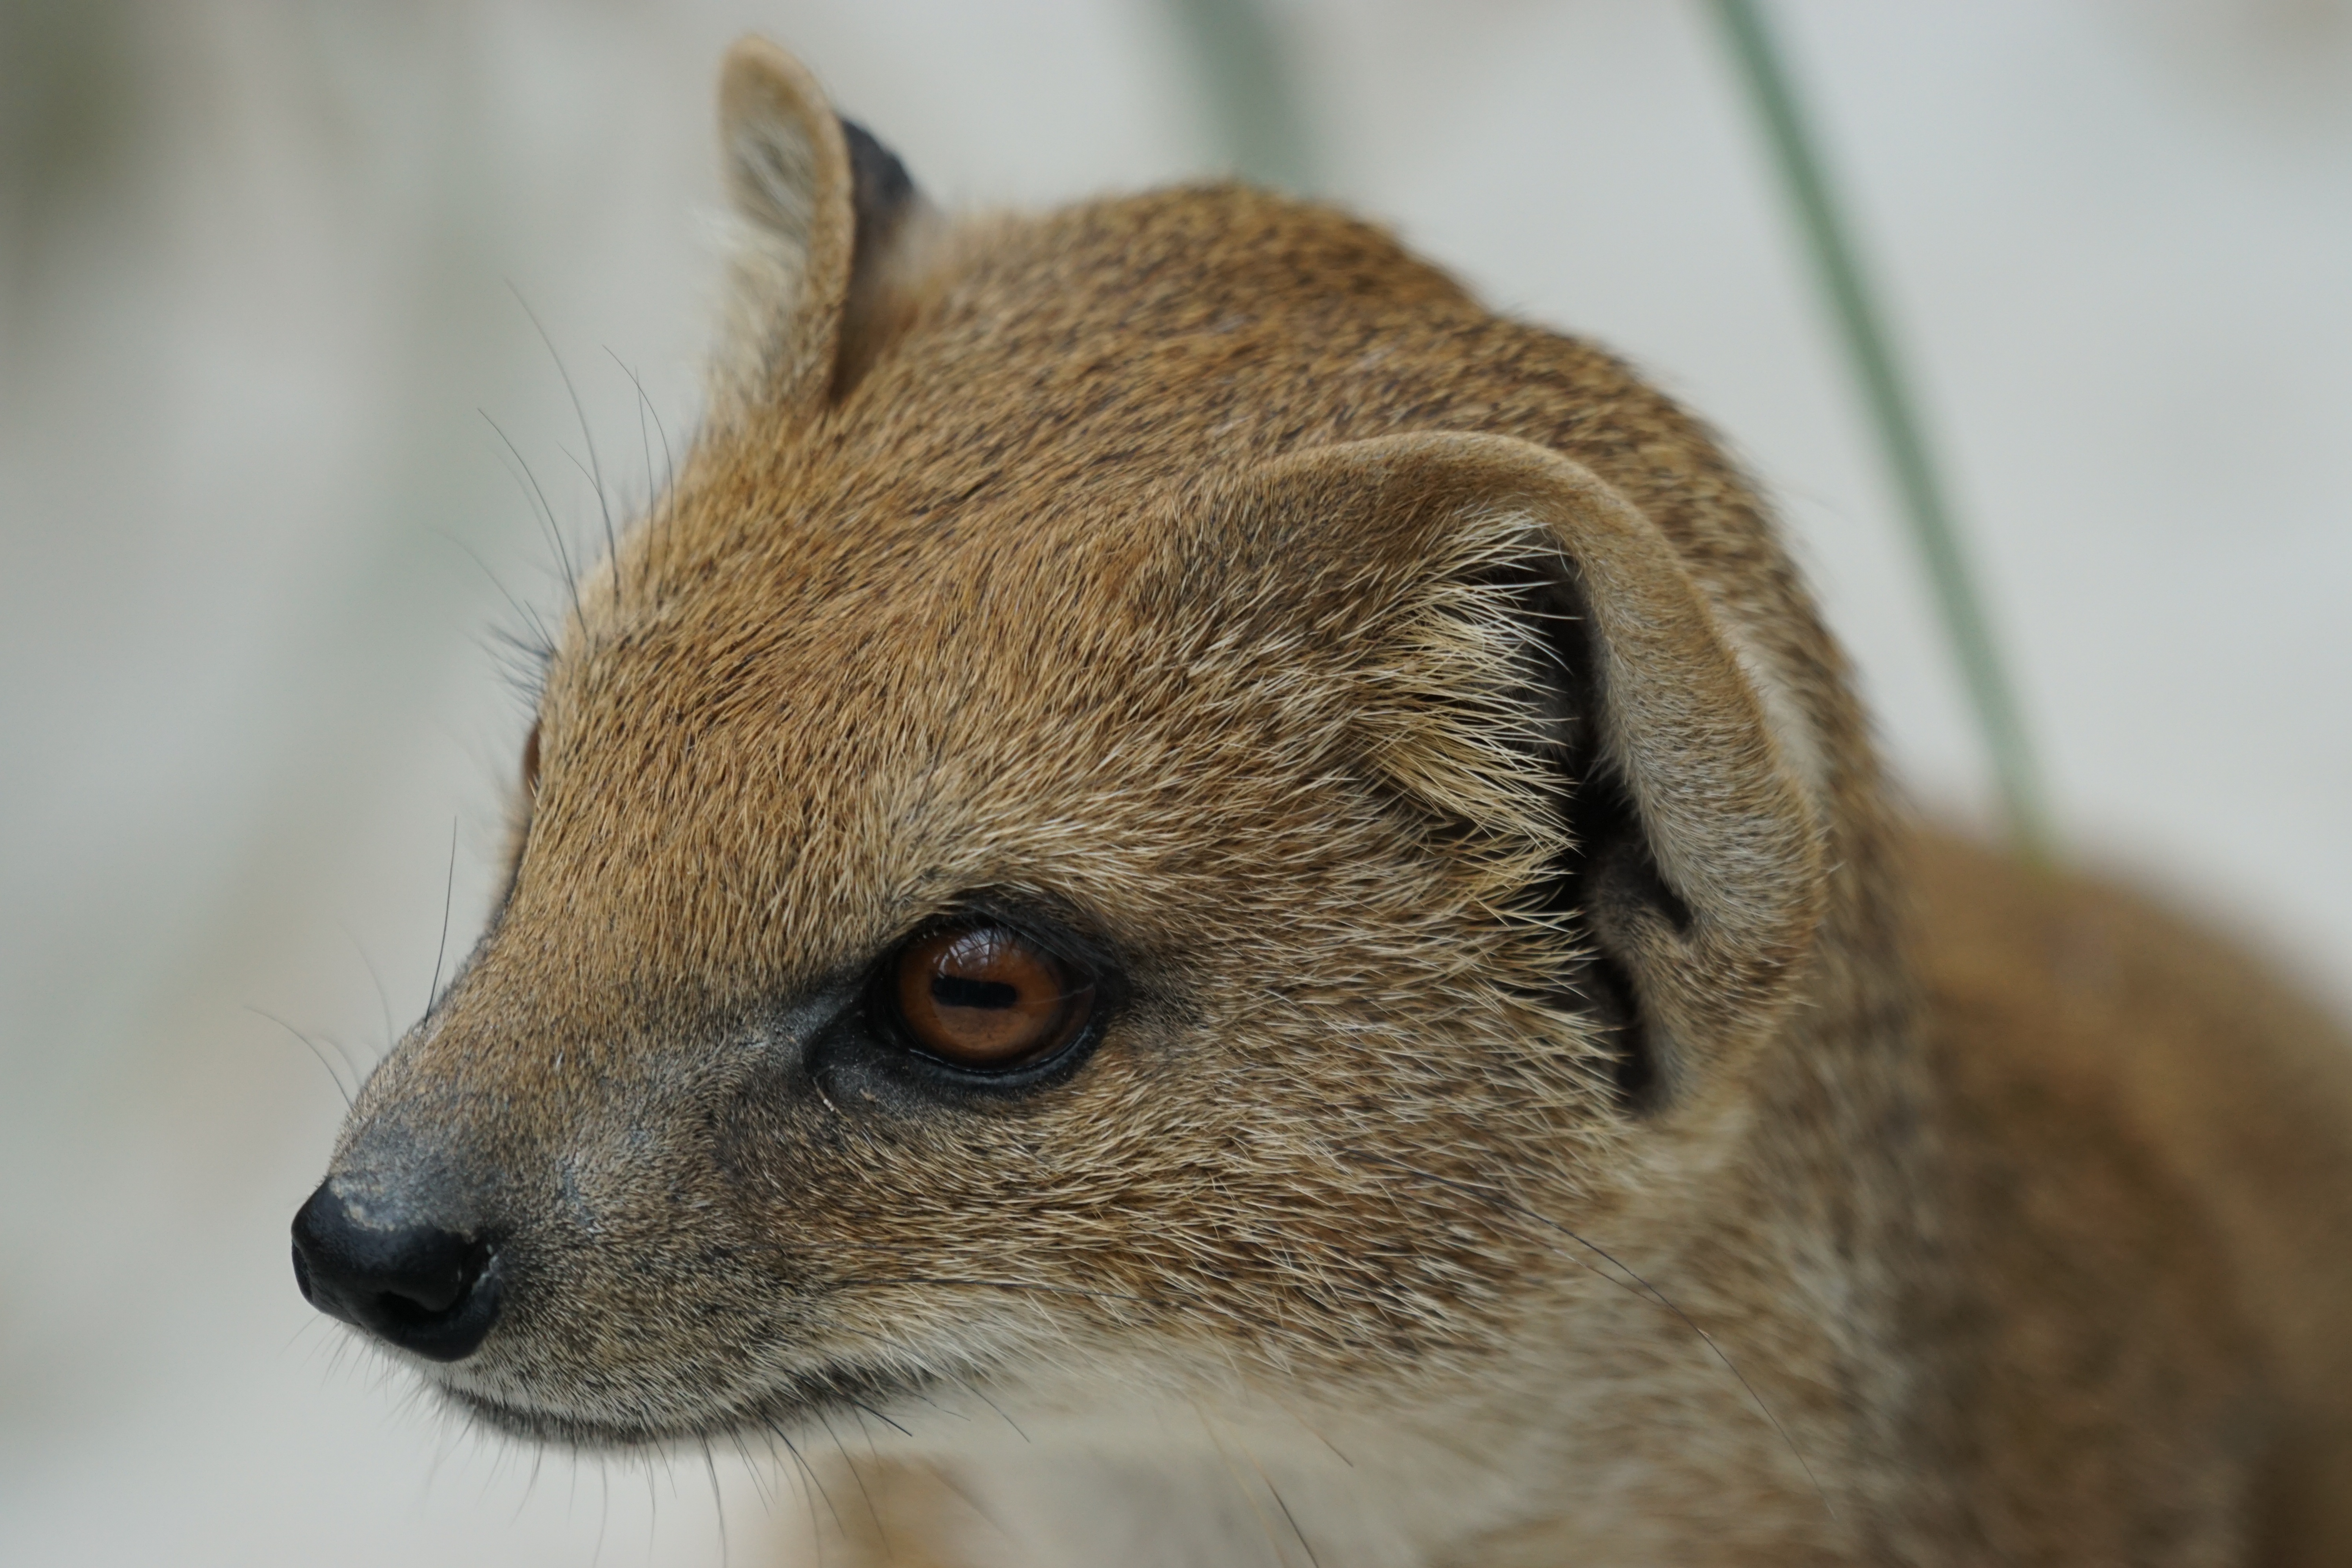
wildlife, mammal, fox, predator, fauna, close up, whiskers, snout, vertebrate, fuchsmanguste, mungo type, dog like mammal, viverridae